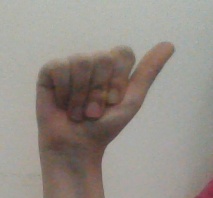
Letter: dhad